Underwater Search and Rescue Group Command (Turkey)

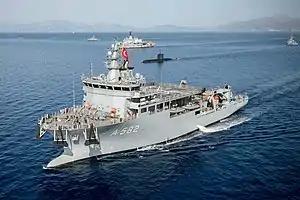
TCG Alemdar (A582)

The Underwater Search and Rescue Group Command is affiliated with the Turkish Naval Forces. Its duties are to carry out underwater training of the Naval Forces Command and other units, to train 1st class divers and underwater defense personnel, and to participate in search and rescue activities at times of war and peace. In 2017, the TCG Alemdar was put into service and the capabilities of the unit were upgraded.